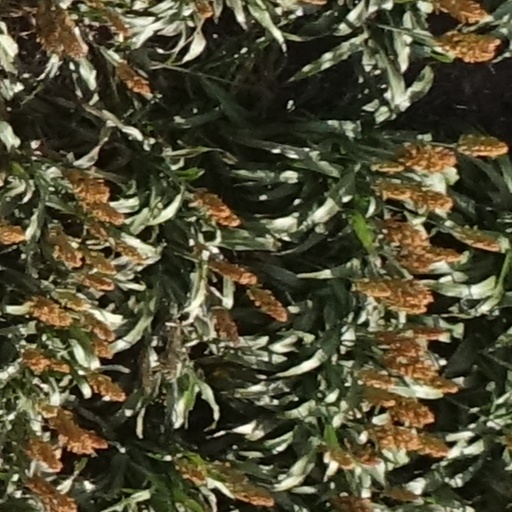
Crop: sorghum